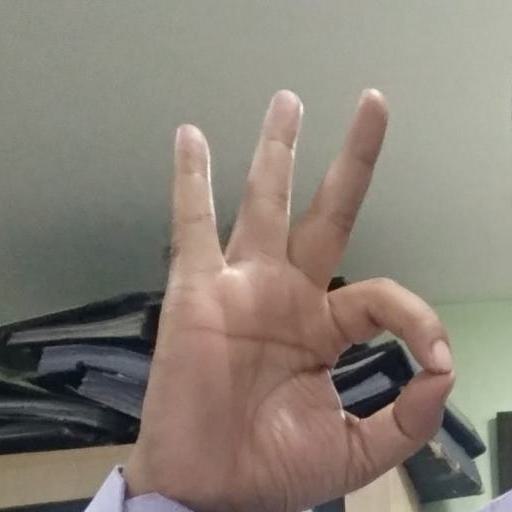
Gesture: ok